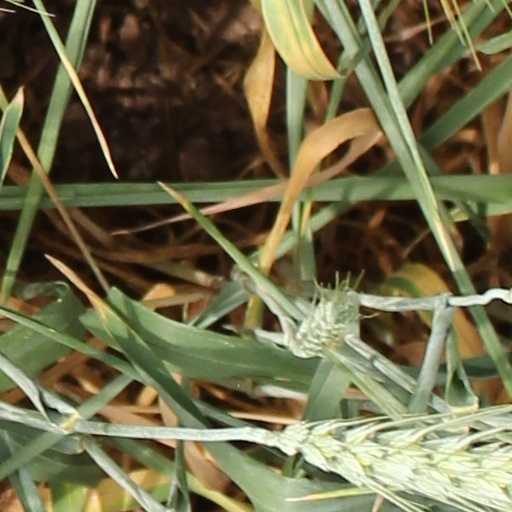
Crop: wheat